Tulane Stadium

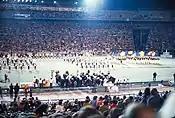
Tulane Stadium – 1973

Almost exactly one year later, Tulane Stadium hosted its final Green Wave game, a 26–10 loss to Ole Miss on November 30, 1974 (the game was originally scheduled to be the season opener for both teams, but was postponed due anticipated bad weather from Hurricane Carmen). Tulane would not play another on-campus game until Yulman Stadium opened in 2014.